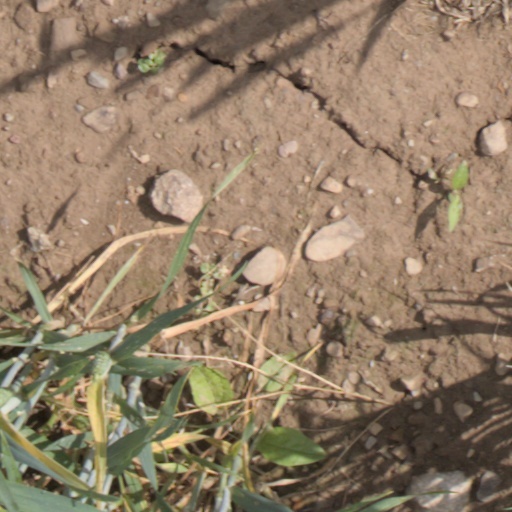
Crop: wheat